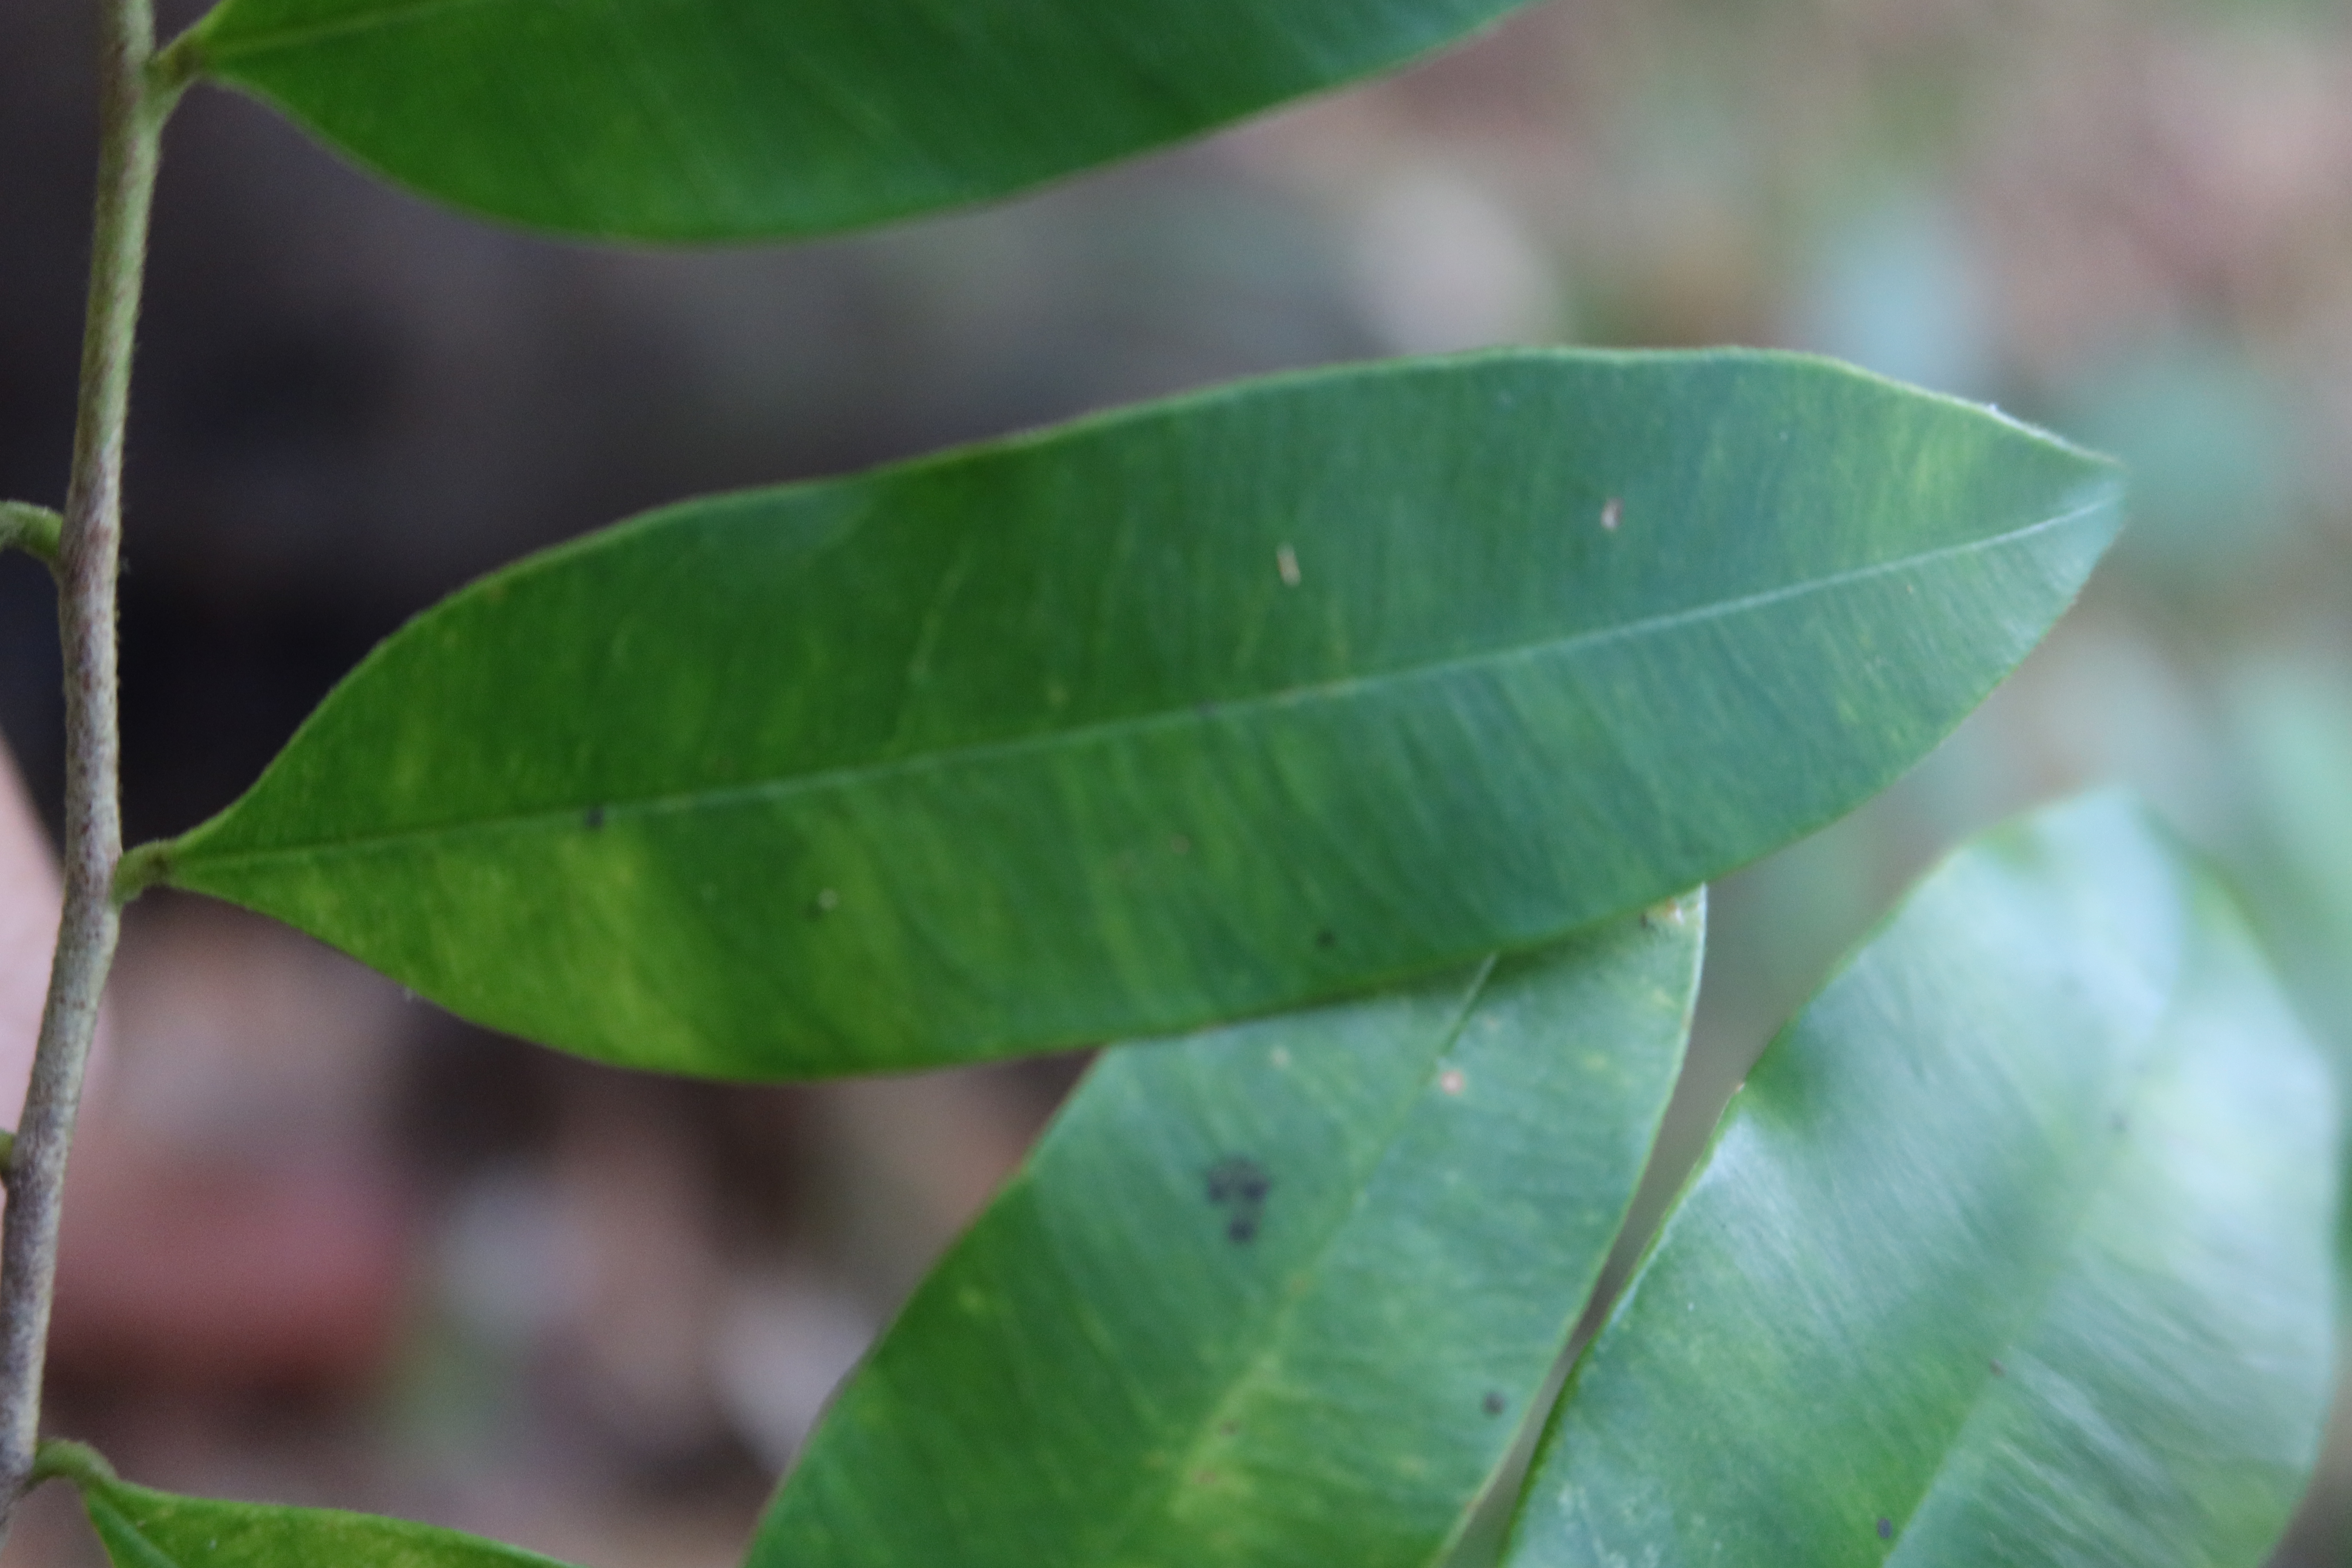
Label: Healthy